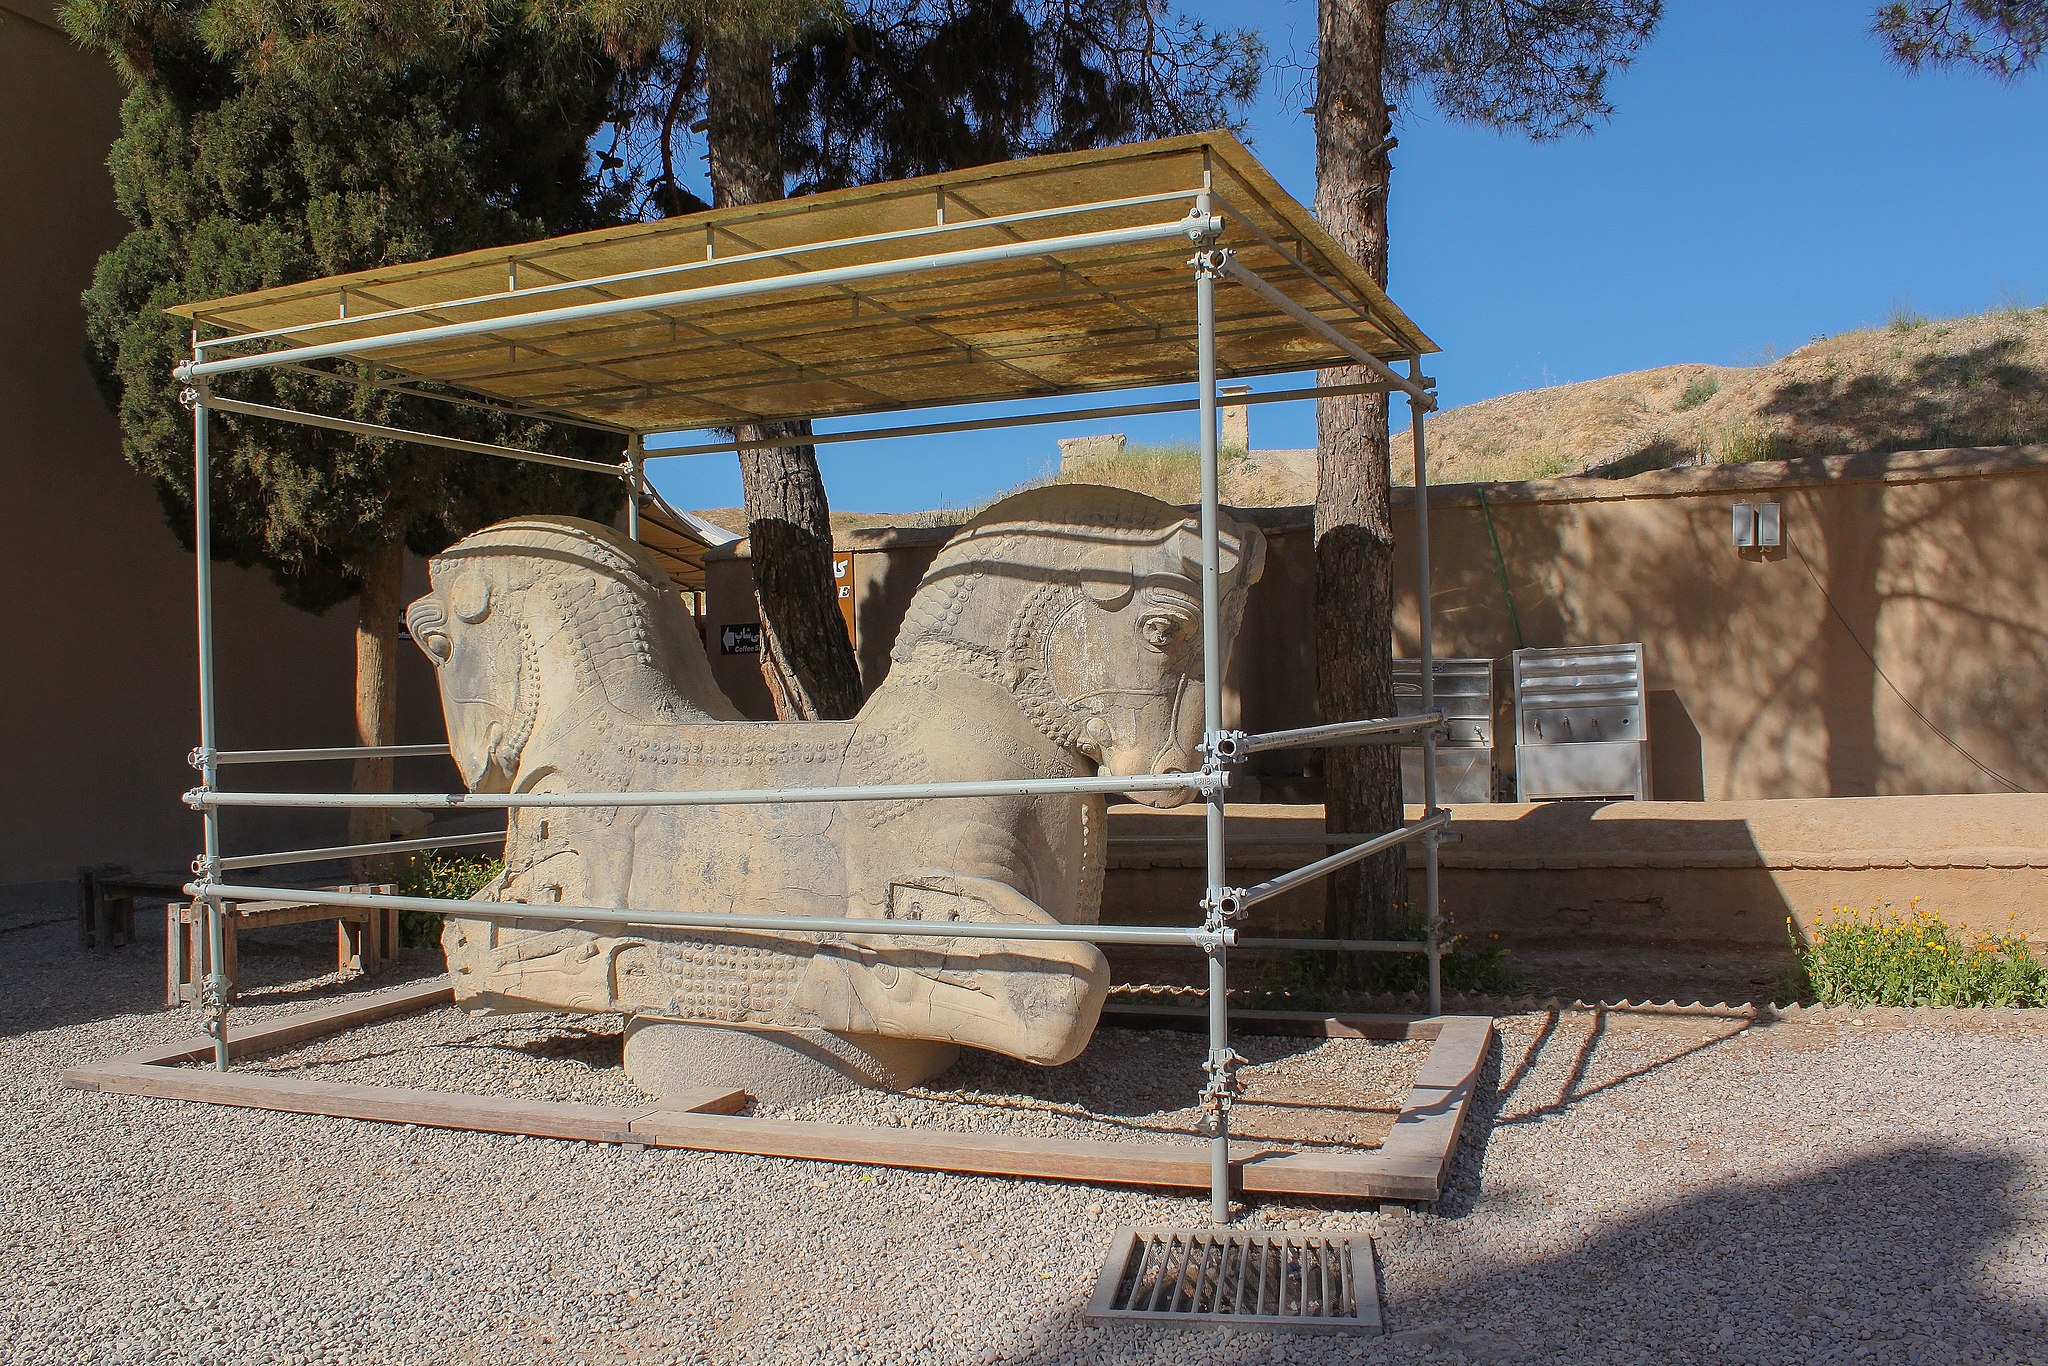
Title: Persepolis تخت جمشید 26
Description: Persepolis was the ceremonial capital of the Achaemenid Empire (ca. 550–330 BC). It is situated 60 km northeast of the city of Shiraz in Fars Province, Iran
Date: 2009-07-14 02:35:31
Categories: Taken with Canon EOS 500D, CC-Zero, Self-published work, Bull capitals in Persepolis, Files with coordinates missing SDC location of creation, 2009 in Persepolis, Iran photographs taken on 2009-07-14, Photographs by Mostafa Meraji